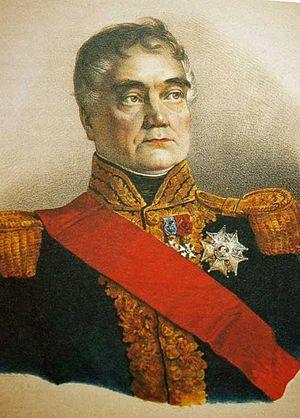
Georges Mouton, né le 21 février 1770 à Phalsbourg et mort le 27 novembre 1838 à Paris, est un général français de l’Empire, comte d'Empire, maréchal et pair de France.
Cette page concerne les événements qui se sont produits au dix-huitième siècle en Lorraine.